Wolf

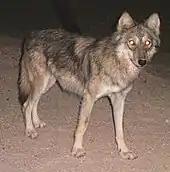
A wolf in southern Israel

The European Union has 20,300 wolves with breeding packs in 23 countries. In many EU countries, the wolf is strictly protected under the 1979 Berne Convention on the Conservation of European Wildlife and Natural Habitats (AppendixII) and the 1992 Council Directive 92/43/EEC on the Conservation of Natural Habitats and of Wild Fauna and Flora (AnnexII andIV). There is extensive legal protection in many European countries, although there are national exceptions.